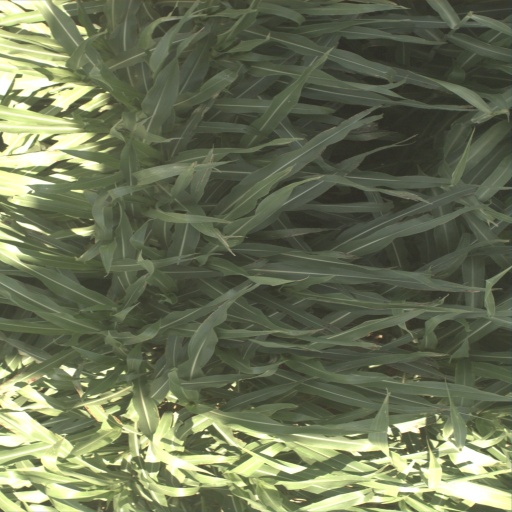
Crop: sorghum